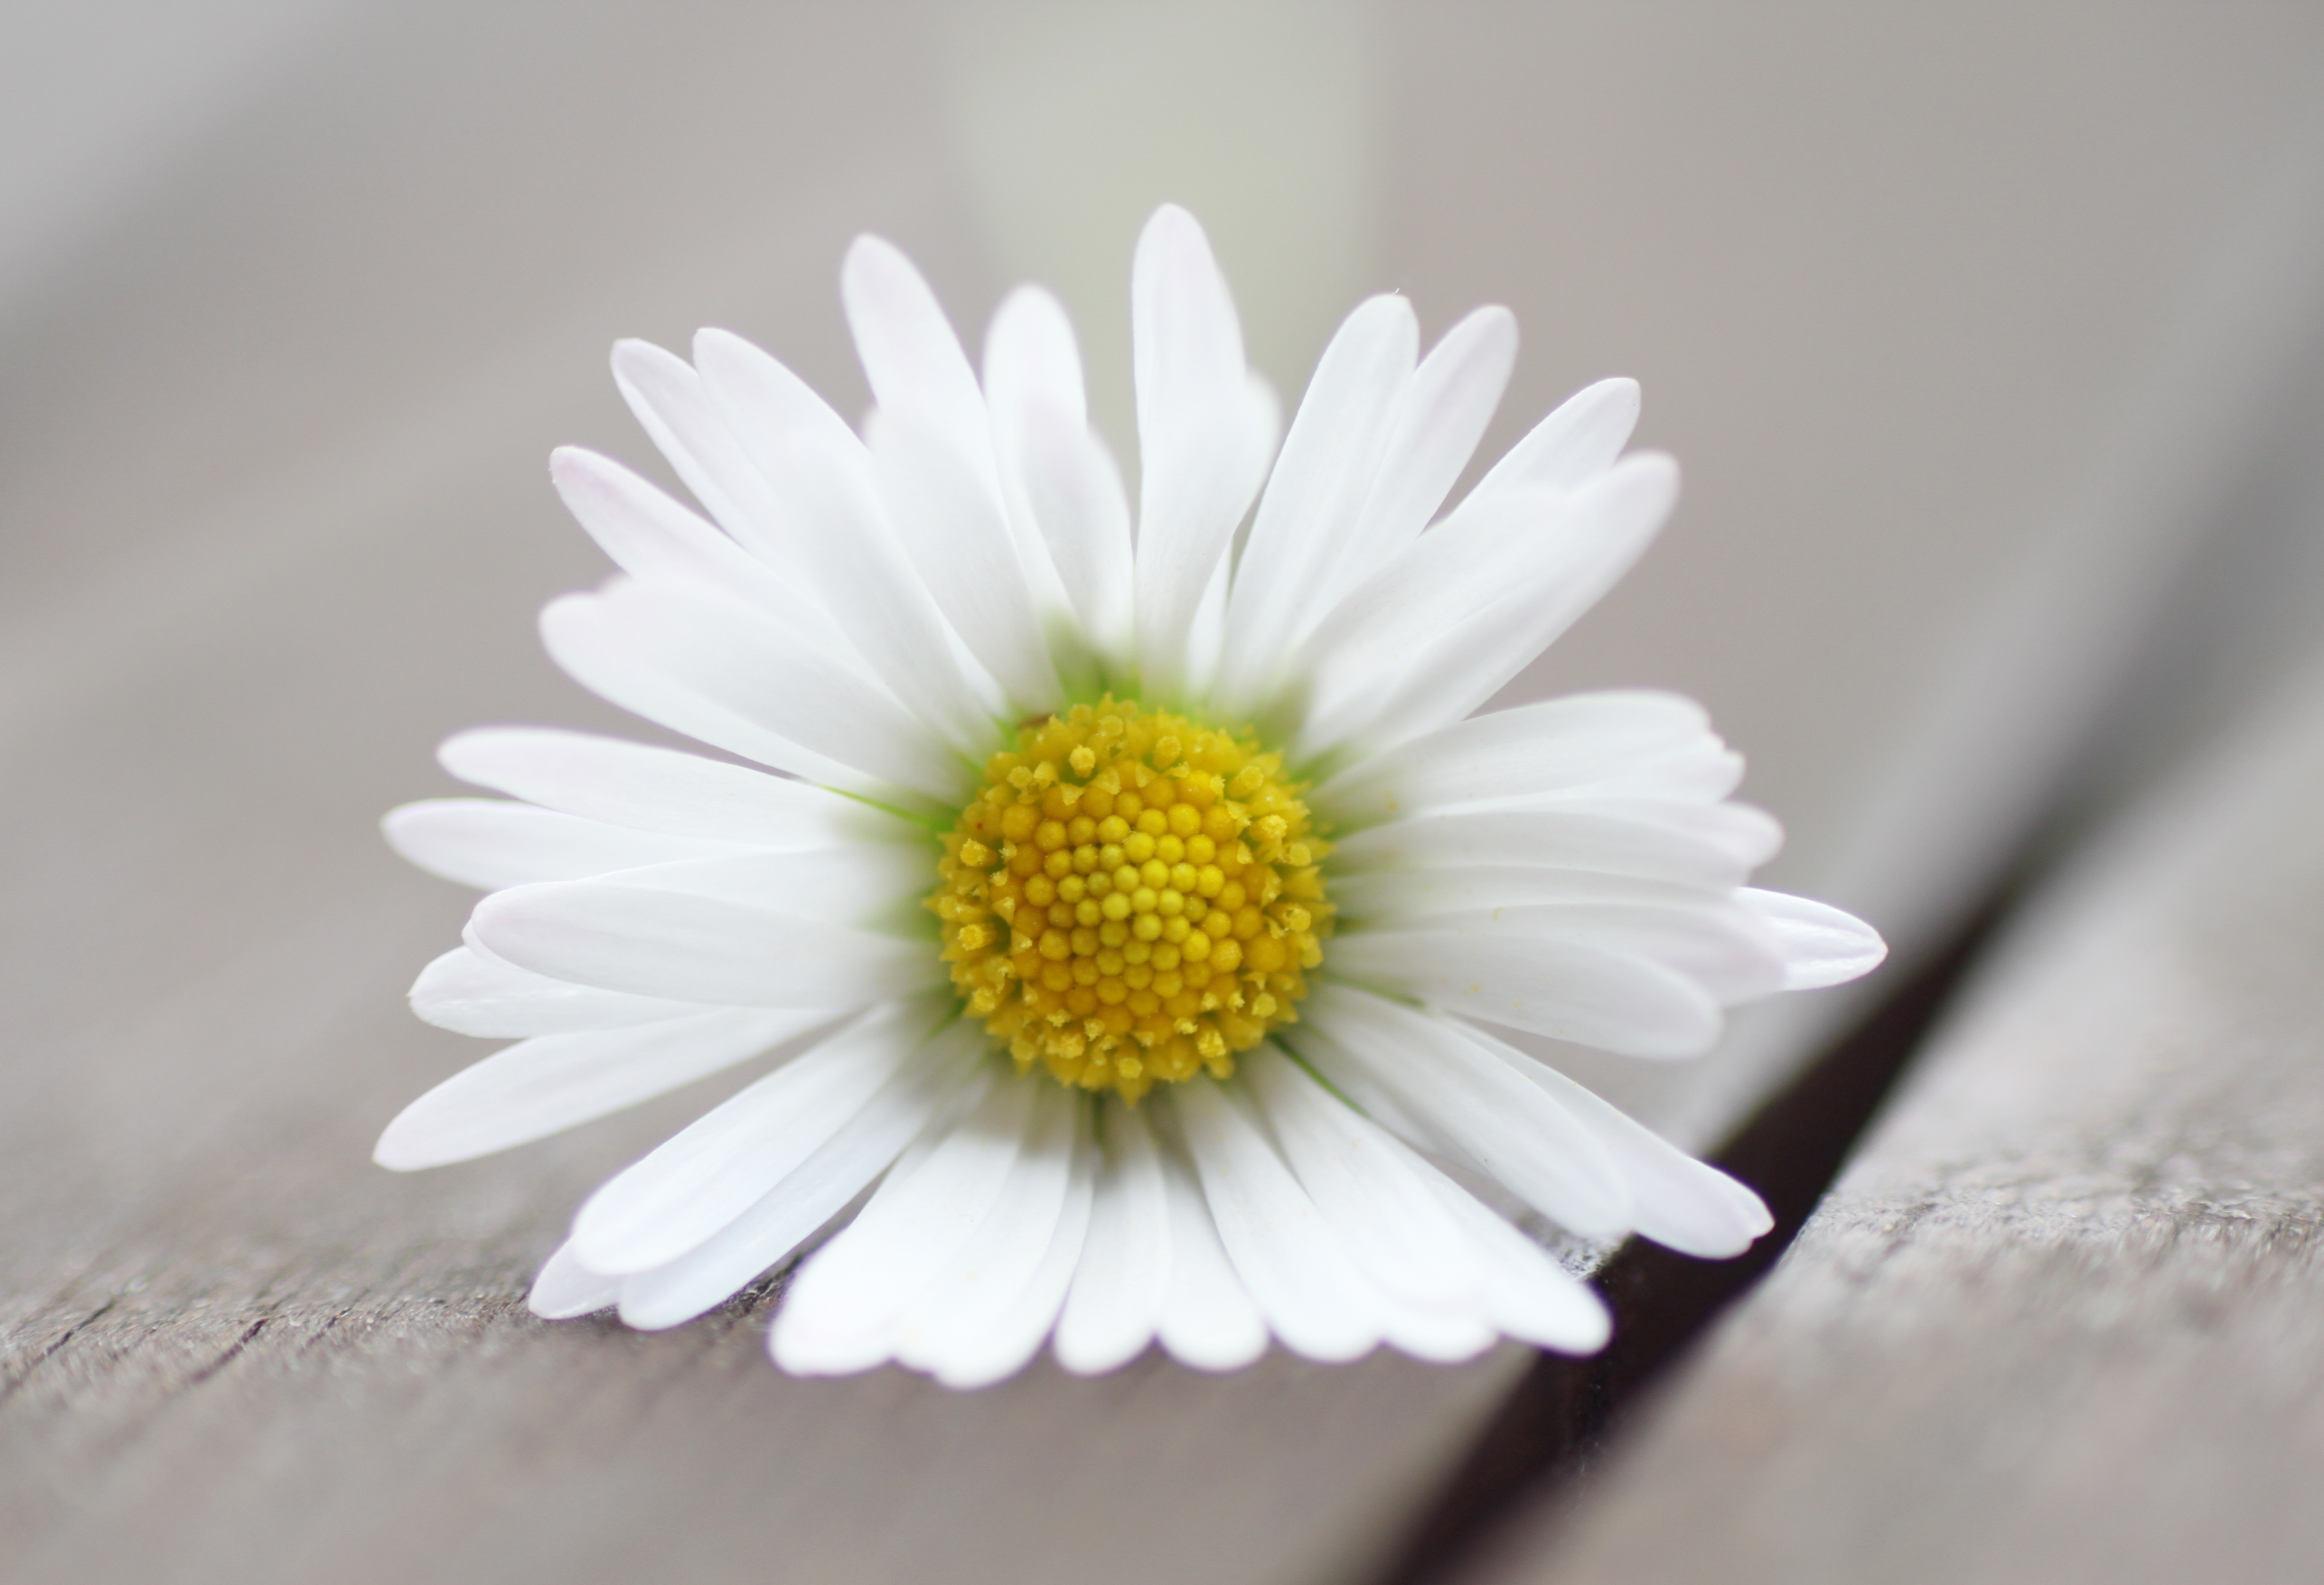
nature, blossom, black and white, plant, white, flower, petal, bloom, daisy, macro, flora, still life, deco, close up, gerbera, floristry, unique, macro photography, white blossom, flowering plant, daisy family, garden table, oxeye daisy, land plant, marguerite daisy